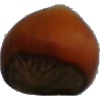
Label: Nut Forest 1